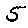
Label: 5